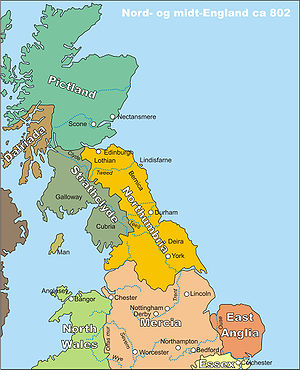
Northumbria
Nord- og Centralengland omkring år 802.
Northumbria var i middelalderen et af de angelsaksiske kongedømmer i England. Navnet kommer af at området lå nord for æstuariummet Humber, op til Firth of Forth. Det var et af kongedømmerne i heptarkiet, de syv kongedømmer som i det 10. århundrede slog sig sammen og dannede England.